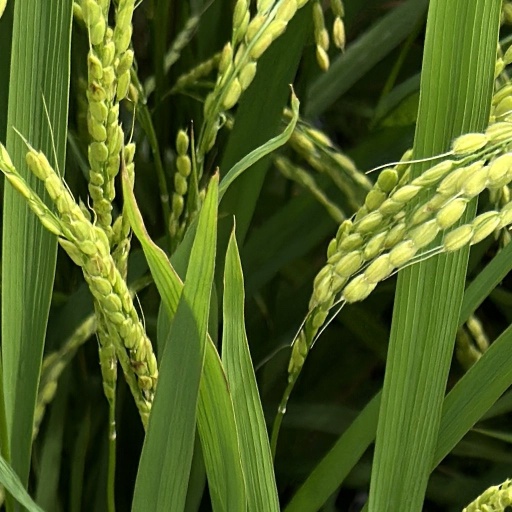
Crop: rice